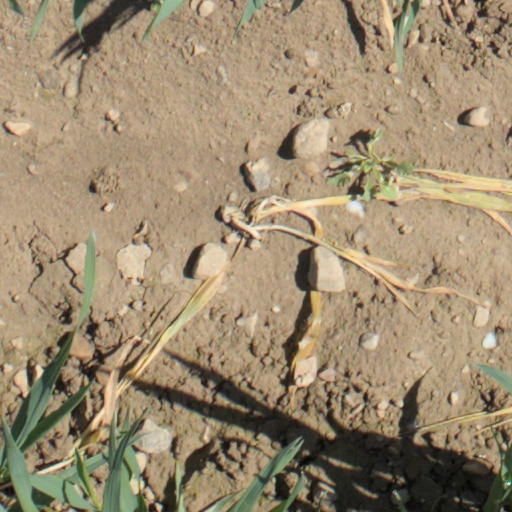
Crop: wheat